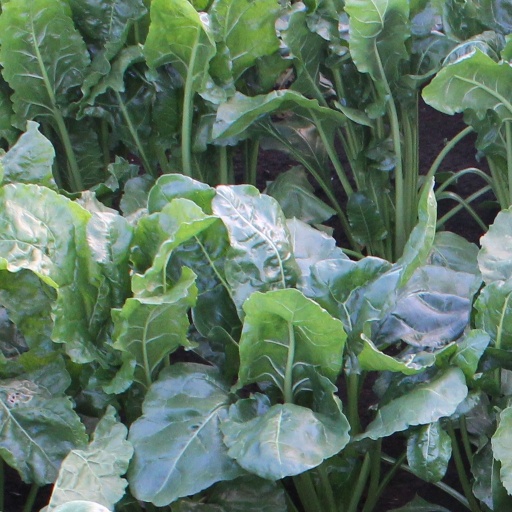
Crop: sugar beet